Orsini Rock

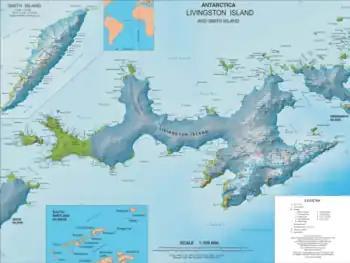
Topographic map of Livingston Island and Smith Island

Orsini Rock is the rock off the north coast of Livingston Island in the South Shetland Islands, Antarctica 90 m long in west–east direction and 46 m wide, with a surface area of 0.42 ha. The vicinity was visited by early 19th century sealers.